Târgoviște Army Arsenal

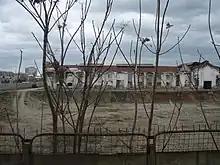
Buildings of the former Arsenal

At the start of the century, the Arsenal had its own firefighter service, which also served the town in return for an annual subsidy. Between 1916 and 1918, during the German occupation, a prisoner-of-war camp functioned at the Arsenal. On 2 November 1918, troops of the German Army set fire to the Arsenal. The fire, however, was quickly put out and the damage was repaired. In 1935, the Arsenal received the name "Front Arsenal" ("Arsenal de Front"), and its focus was shifted towards manufacturing and repairs, but it was also used as a storage arsenal. Between 1941 and 1942, repair works on various guns, mortars, howitzers, and other equipment were carried out at the Arsenal. In 1943, the Bucharest Arsenal was evacuated to Târgoviște and was merged with the Târgoviște Arsenal, and in 1944, the Roman Arsenal was partially evacuated as well which led to a diversification of the works carried out in Târgoviște. By that the end of the war, 3,000 workers were employed at the Arsenal.